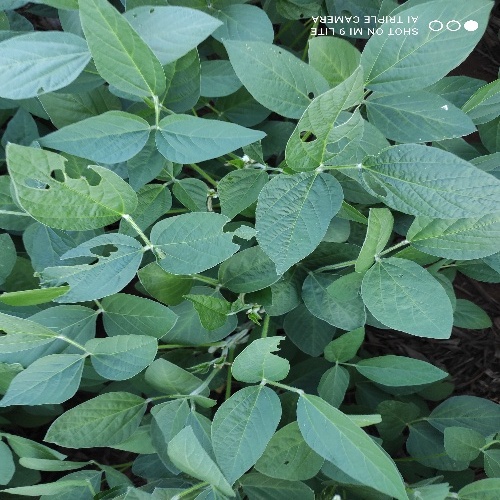
Label: Caterpillar